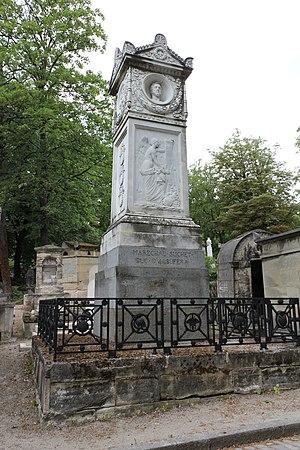
Tombe ornée d'un bas-reliefs signé P. J. David d'Angers 1828 et d'un buste en marbre signé P. J. David d'Angers 1827 sur la face antérieure, et d'un relief signé Plantar sur la face postérieure. Français